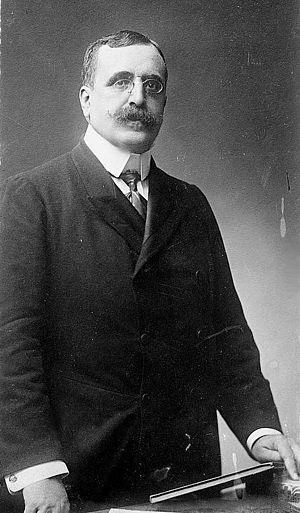
La Restauration bourbonienne en Espagne désigne la période historique qui suit le pronunciamiento du général Arsenio Martínez Campos de 1874, qui marque la fin de la Première République espagnole et rétablit la dynastie bourbonne en la personne d'Alphonse XII, fils d'Isabelle II. Elle prend fin avec la proclamation de la Seconde République le 14 avril 1931.
Le Parti Libéral était un parti politique espagnol créé en 1880 par Práxedes Mateo Sagasta et qui, avec le Parti conservateur d'Antonio Cánovas, constitua le fondement du système bipartiste qui caractérisait la période de la Restauration bourbonienne à la fin du XIXᵉ siècle et au début du XXᵉ.